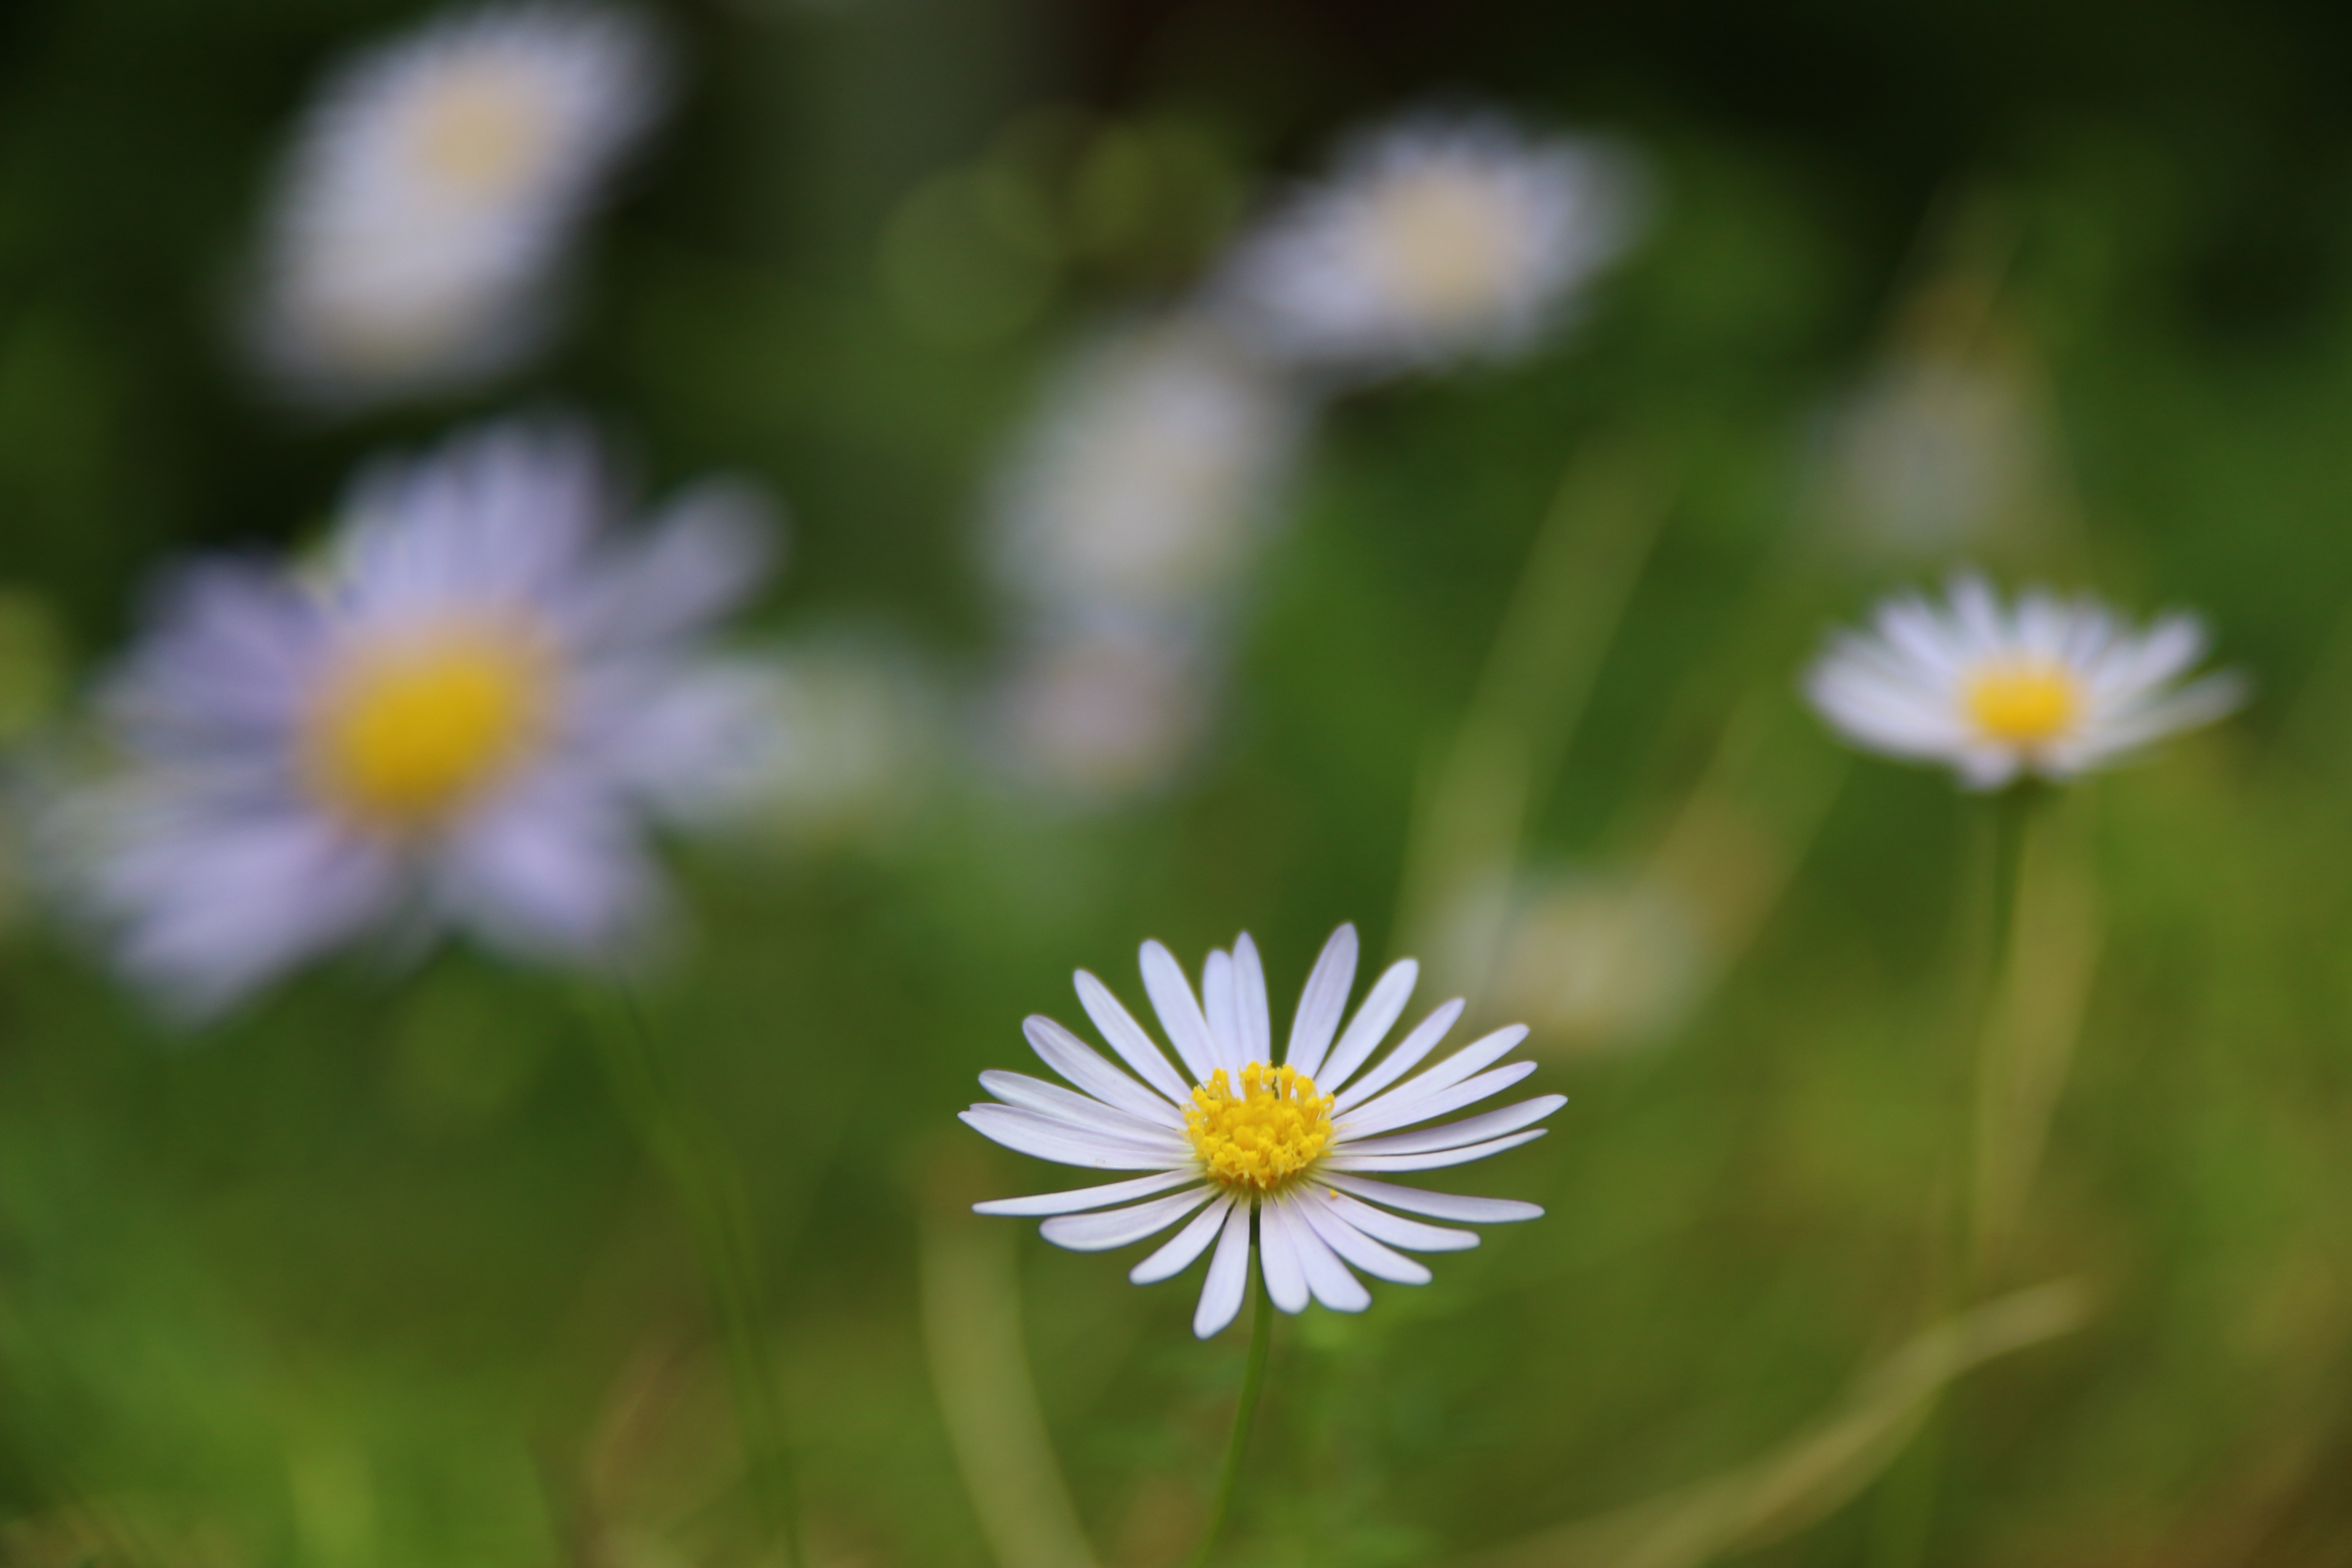
nature, grass, blossom, plant, white, field, meadow, prairie, sunlight, leaf, flower, petal, bloom, floral, daisy, spring, green, color, natural, fresh, botany, blooming, garden, flora, wildflower, close up, beauty, beautiful, elegance, element, macro photography, flowering plant, daisy family, oxeye daisy, land plant, chamaemelum nobile, marguerite daisy, garden cosmos